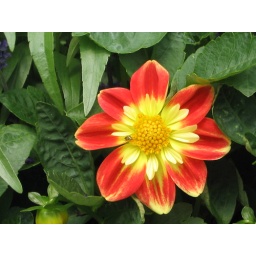
flower near my building